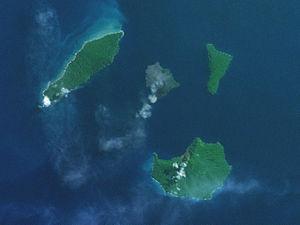
L'archipel du Krakatoa, vu depuis l'espace. La photo a été prise entre 1999 et 2003, probablement en 2001, car il y a eu une éruption de juillet à septembre.
Le Krakatoa, Krakatau ou Gunung Krakatau en indonésien et en javanais, est un volcan de subduction de la ceinture de feu péri-Pacifique, et dont les éruptions sont à forte dominante explosive. Constituant une île volcanique, il forme un archipel de quatre îles principales dans le détroit de la Sonde en Indonésie, entre Sumatra et Java. Sa géographie a été bouleversée au moins à deux reprises, au cours des deux grandes éruptions des années 416 ou 535 et 1883. Malgré ces événements, l'archipel accueille une vie animale et végétale riche, notamment grâce au climat tropical dont il bénéficie. L'archipel fait partie du parc national d'Ujung Kulon, classé au patrimoine mondial de l’humanité par l'UNESCO.